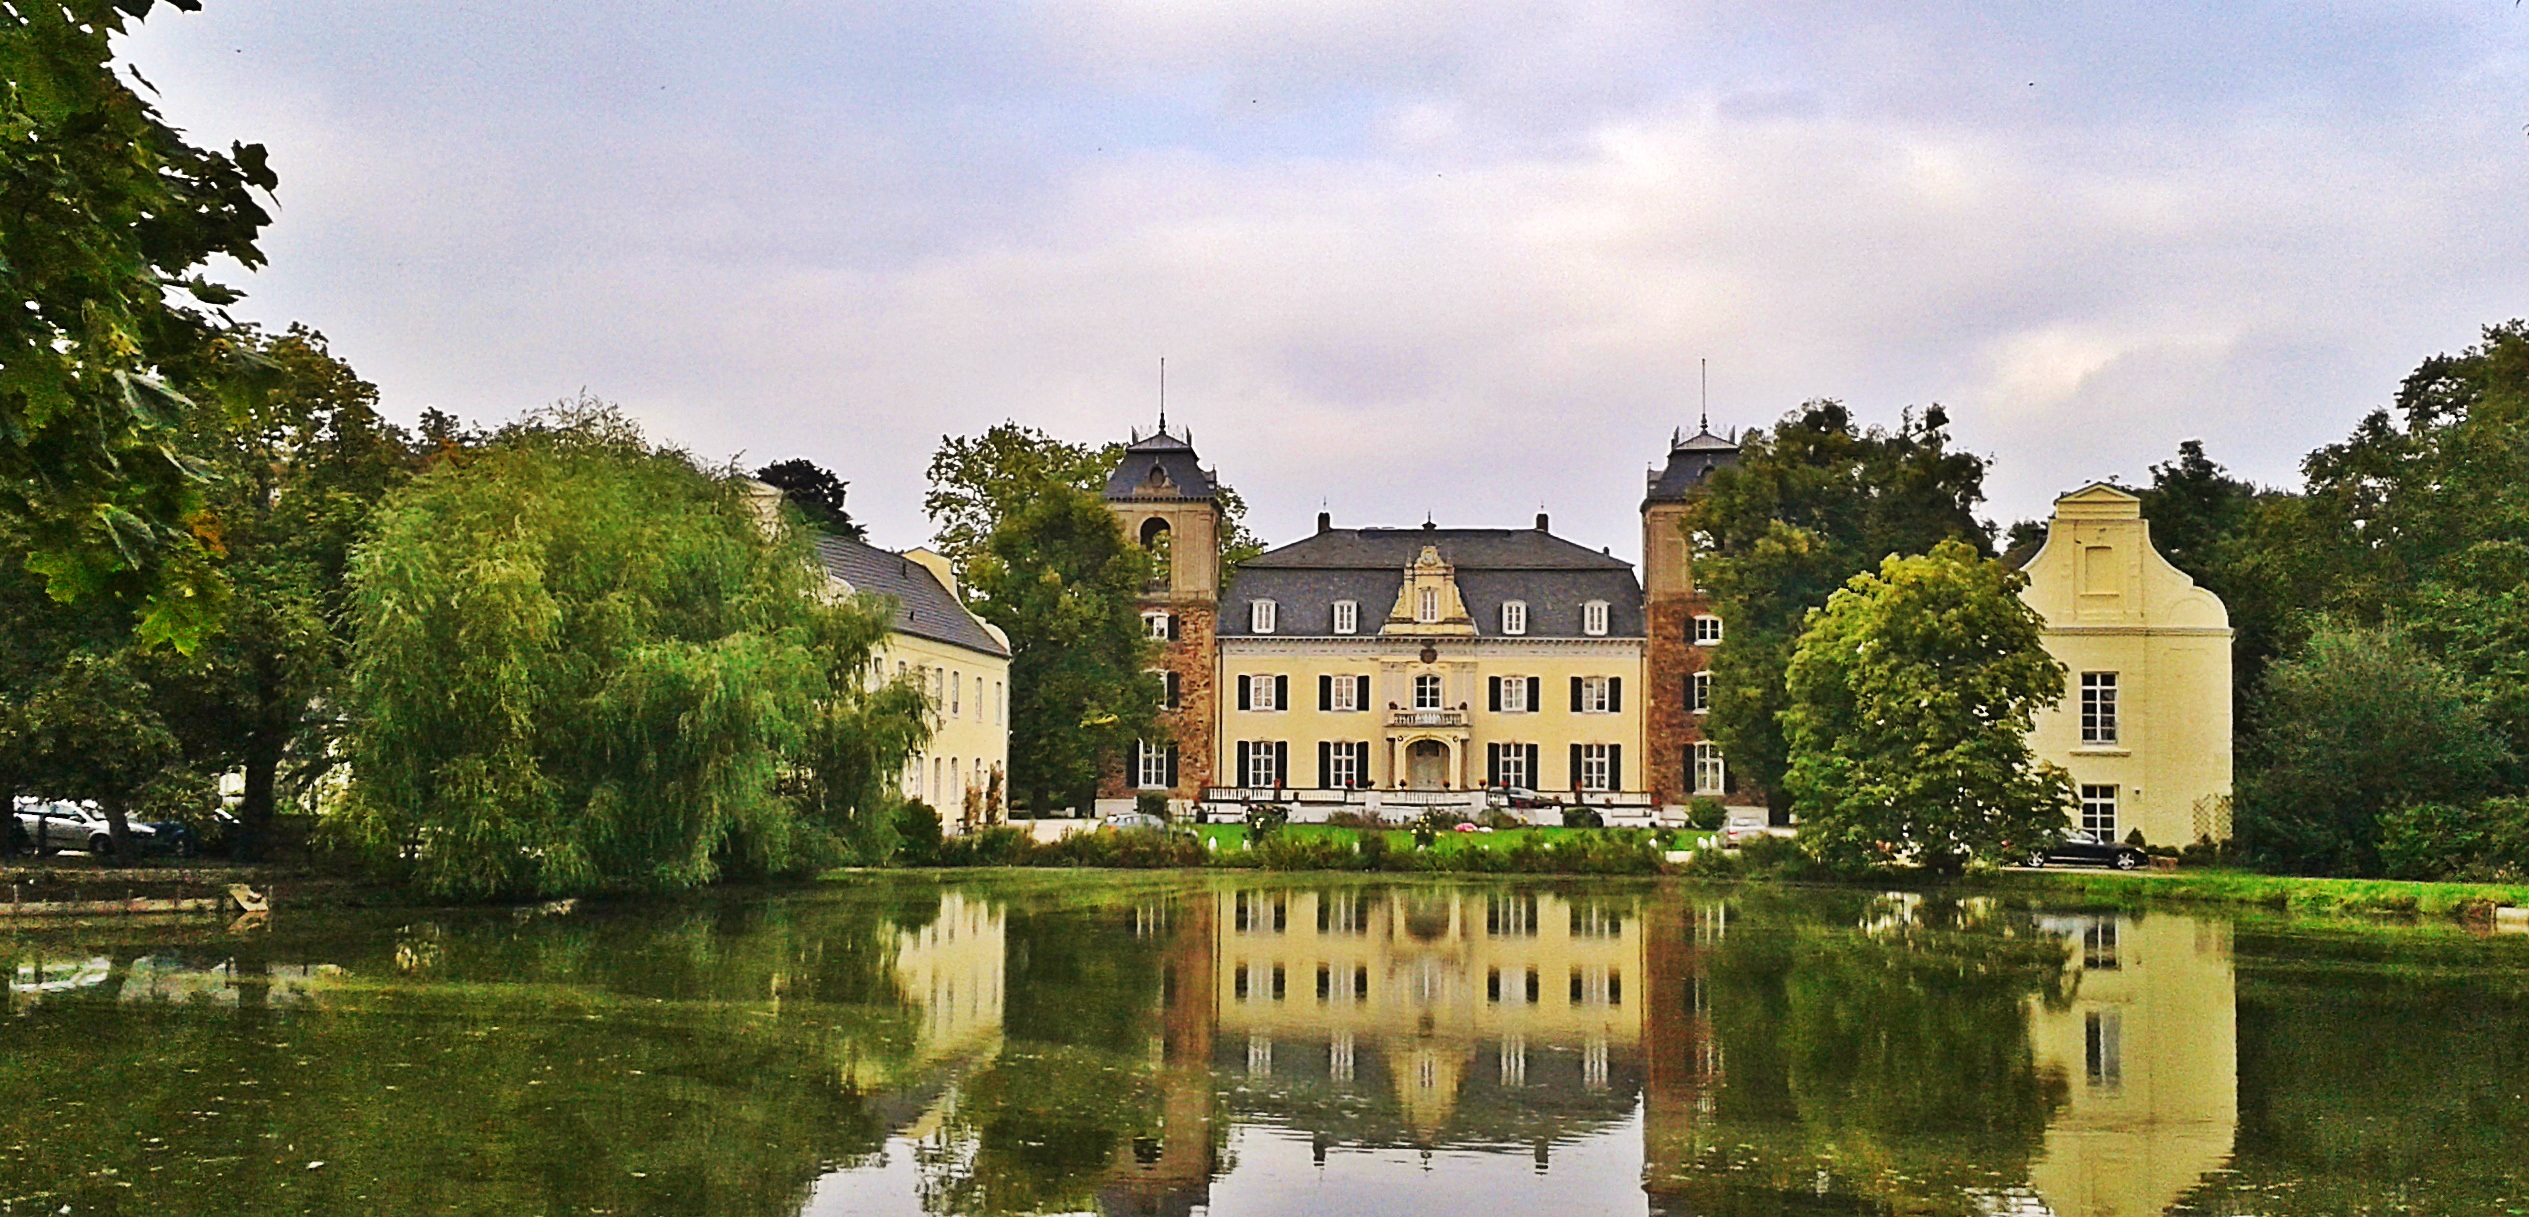
architecture, mansion, lake, building, restaurant, chateau, palace, home, river, travel, pond, idyllic, reflection, park, holiday, romantic, castle, property, botany, tourism, waterway, trees, design, hotel, germany, estate, eifel, mirroring, moat, manor house, castle park, schlossgarten, water reflection, stately home, moated castle, garden architecture, water castle, euskirchen